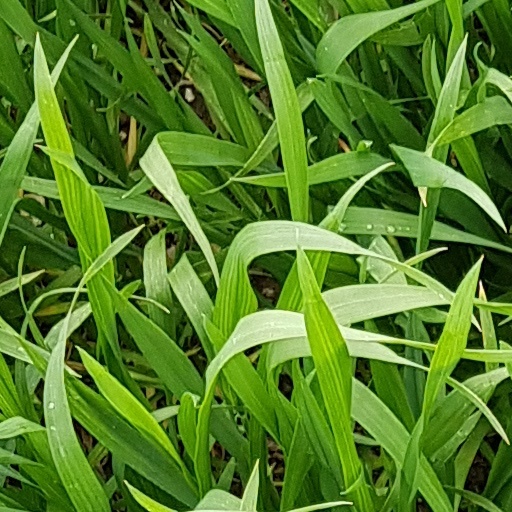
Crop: wheat